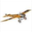
Label: airplane